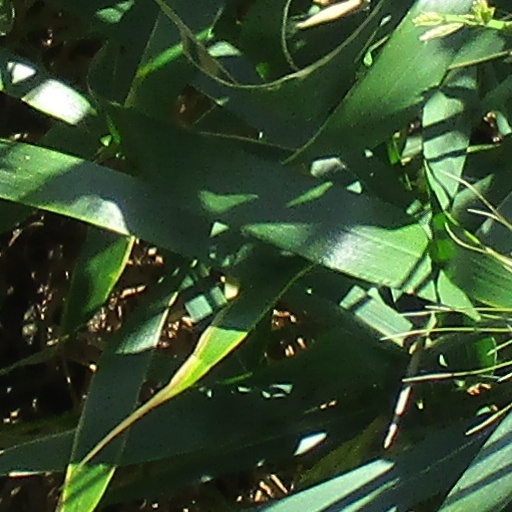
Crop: wheat